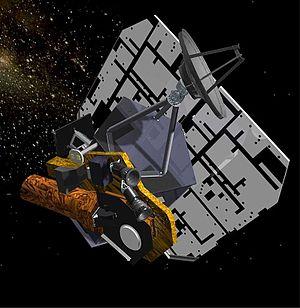
Cette page présente une chronologie des événements qui se sont produits pendant l'année 2005 dans le domaine de l'astronautique.